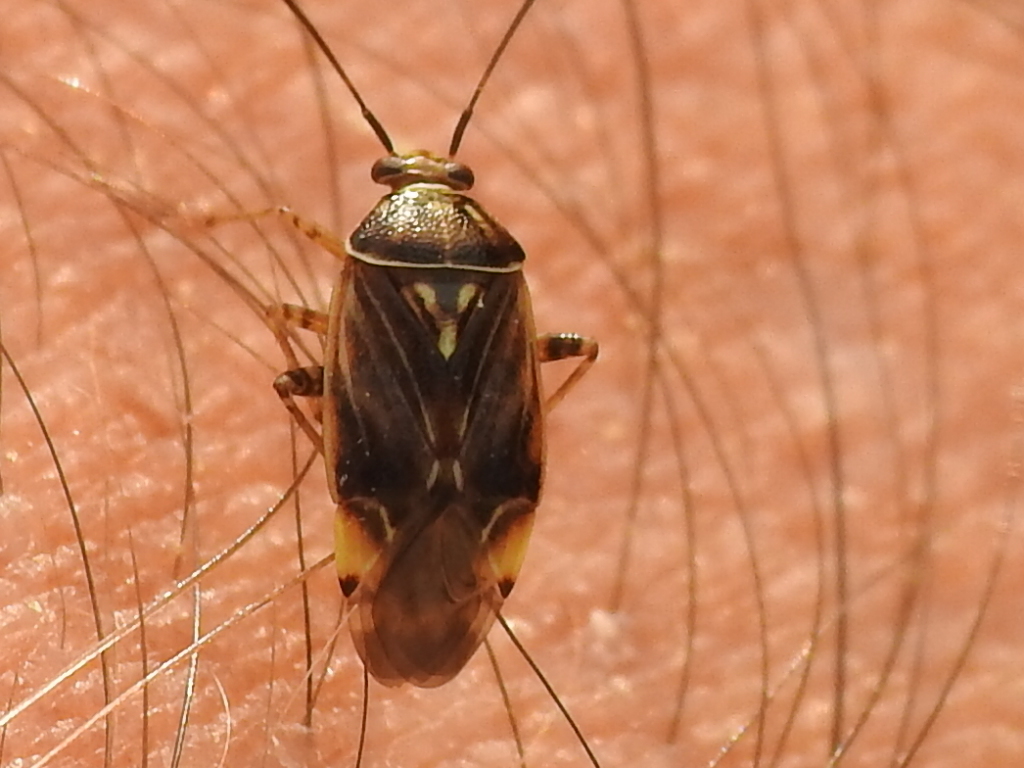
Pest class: lygus_bug